Southwest Neighborhood Library

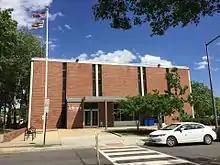

The library first opened in 1940 as part of the then-new Thomas Jefferson Memorial Junior High School, a Georgian Revival-style building designed by architect Nathan C. Wyeth, at 701 7th St. SW. A new library building opened in 1965 and closed in June 2019, with a new $18 million building to be constructed in its place. During construction, interim library service was provided at 425 M Street SW.